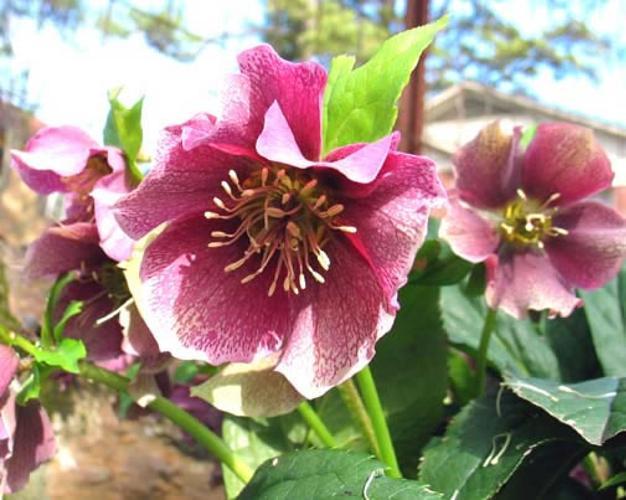
Label: lenten rose